Iwaki City Archaeological Museum

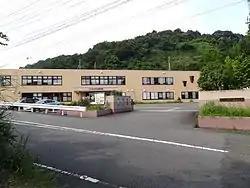

opened in Iwaki, Fukushima Prefecture, Japan in 1997. It exhibits artefacts from local excavations, including items from the painted .